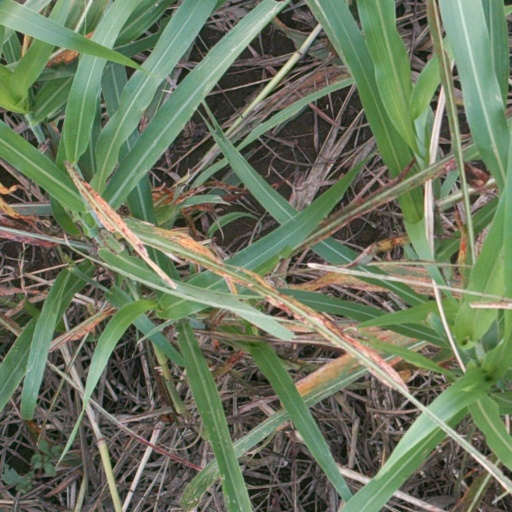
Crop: sorghum